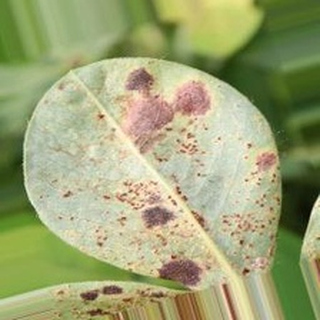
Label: groundnut_rust